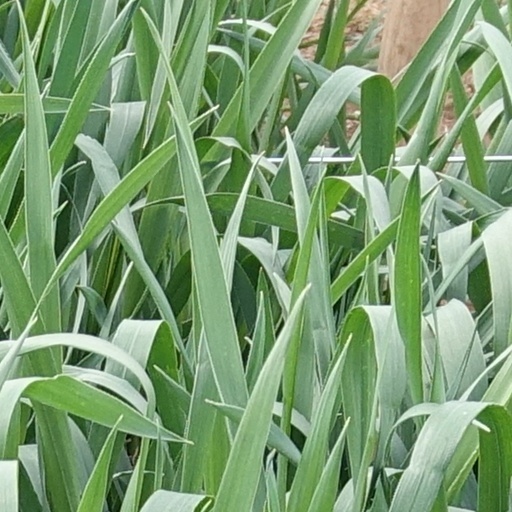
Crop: wheat